University of Southampton

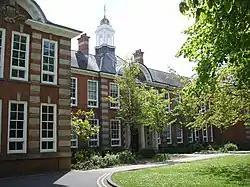
Avenue Campus

The university's main campus is located in the residential area of Highfield. Opened on 20 June 1914, the site was initially used as a military hospital during World War I. The campus grew gradually, mainly consisting of detailed red brick buildings (such as the Hartley library and West building of the Students' Union) designed by Sir Giles Gilbert Scott. In 1956, Sir Basil Spence was commissioned to prepare a masterplan of the campus for the foreseeable future. This included incorporating the University Road, that split the campus in two and the quarry of Sir Sidney Kimber's brickyard that itself was split by a stream. Unable to remove the road and the private houses along it, Spence designed many of the buildings facing away from it, using contemporary designs working in concrete, glass and mosaic. During recent decades, new buildings were added that contravened the master plan of Spence, such as the Synthetic Chemistry Building and Mountbatten Building (the latter of which was destroyed by fire in 2005).